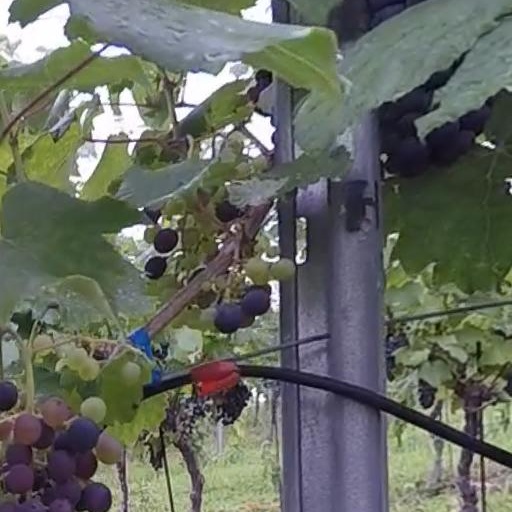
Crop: grape